Katharine Merry

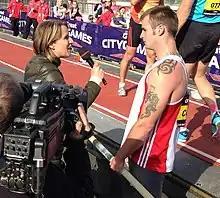
Katharine Merry for BBC Sport interviewing British pole vaulter Luke Cutts at the 2013 Gateshead Great City Games vault

Katharine Merry (born 21 September 1974) is an English former sprinter. She achieved the bronze medal in the 400 metres at the 2000 Sydney Olympics and was the fastest woman in the world over 400 m in 2001, with her career best of 49.59 seconds. She also represented Great Britain at the 1996 Atlanta Olympics and won the 200 metres at the 1993 European Junior Championships.